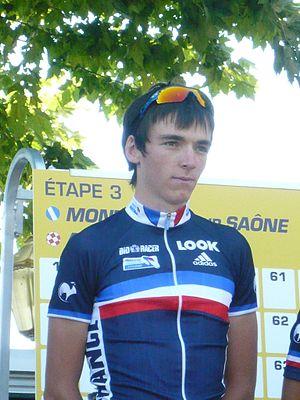
Romain Bardet, né le 9 novembre 1990 à Brioude, est un coureur cycliste français, professionnel depuis 2012 et membre de l'équipe AG2R La Mondiale jusqu'en 2020. Bon grimpeur, il est vainqueur d'étapes du Tour de France en 2015, 2016 et 2017. Il termine deuxième du Tour de France 2016 derrière Christopher Froome, et troisième l'année suivante. En 2018, il est vice-champion du monde sur route. Il remporte le classement de meilleur grimpeur du Tour de France 2019.